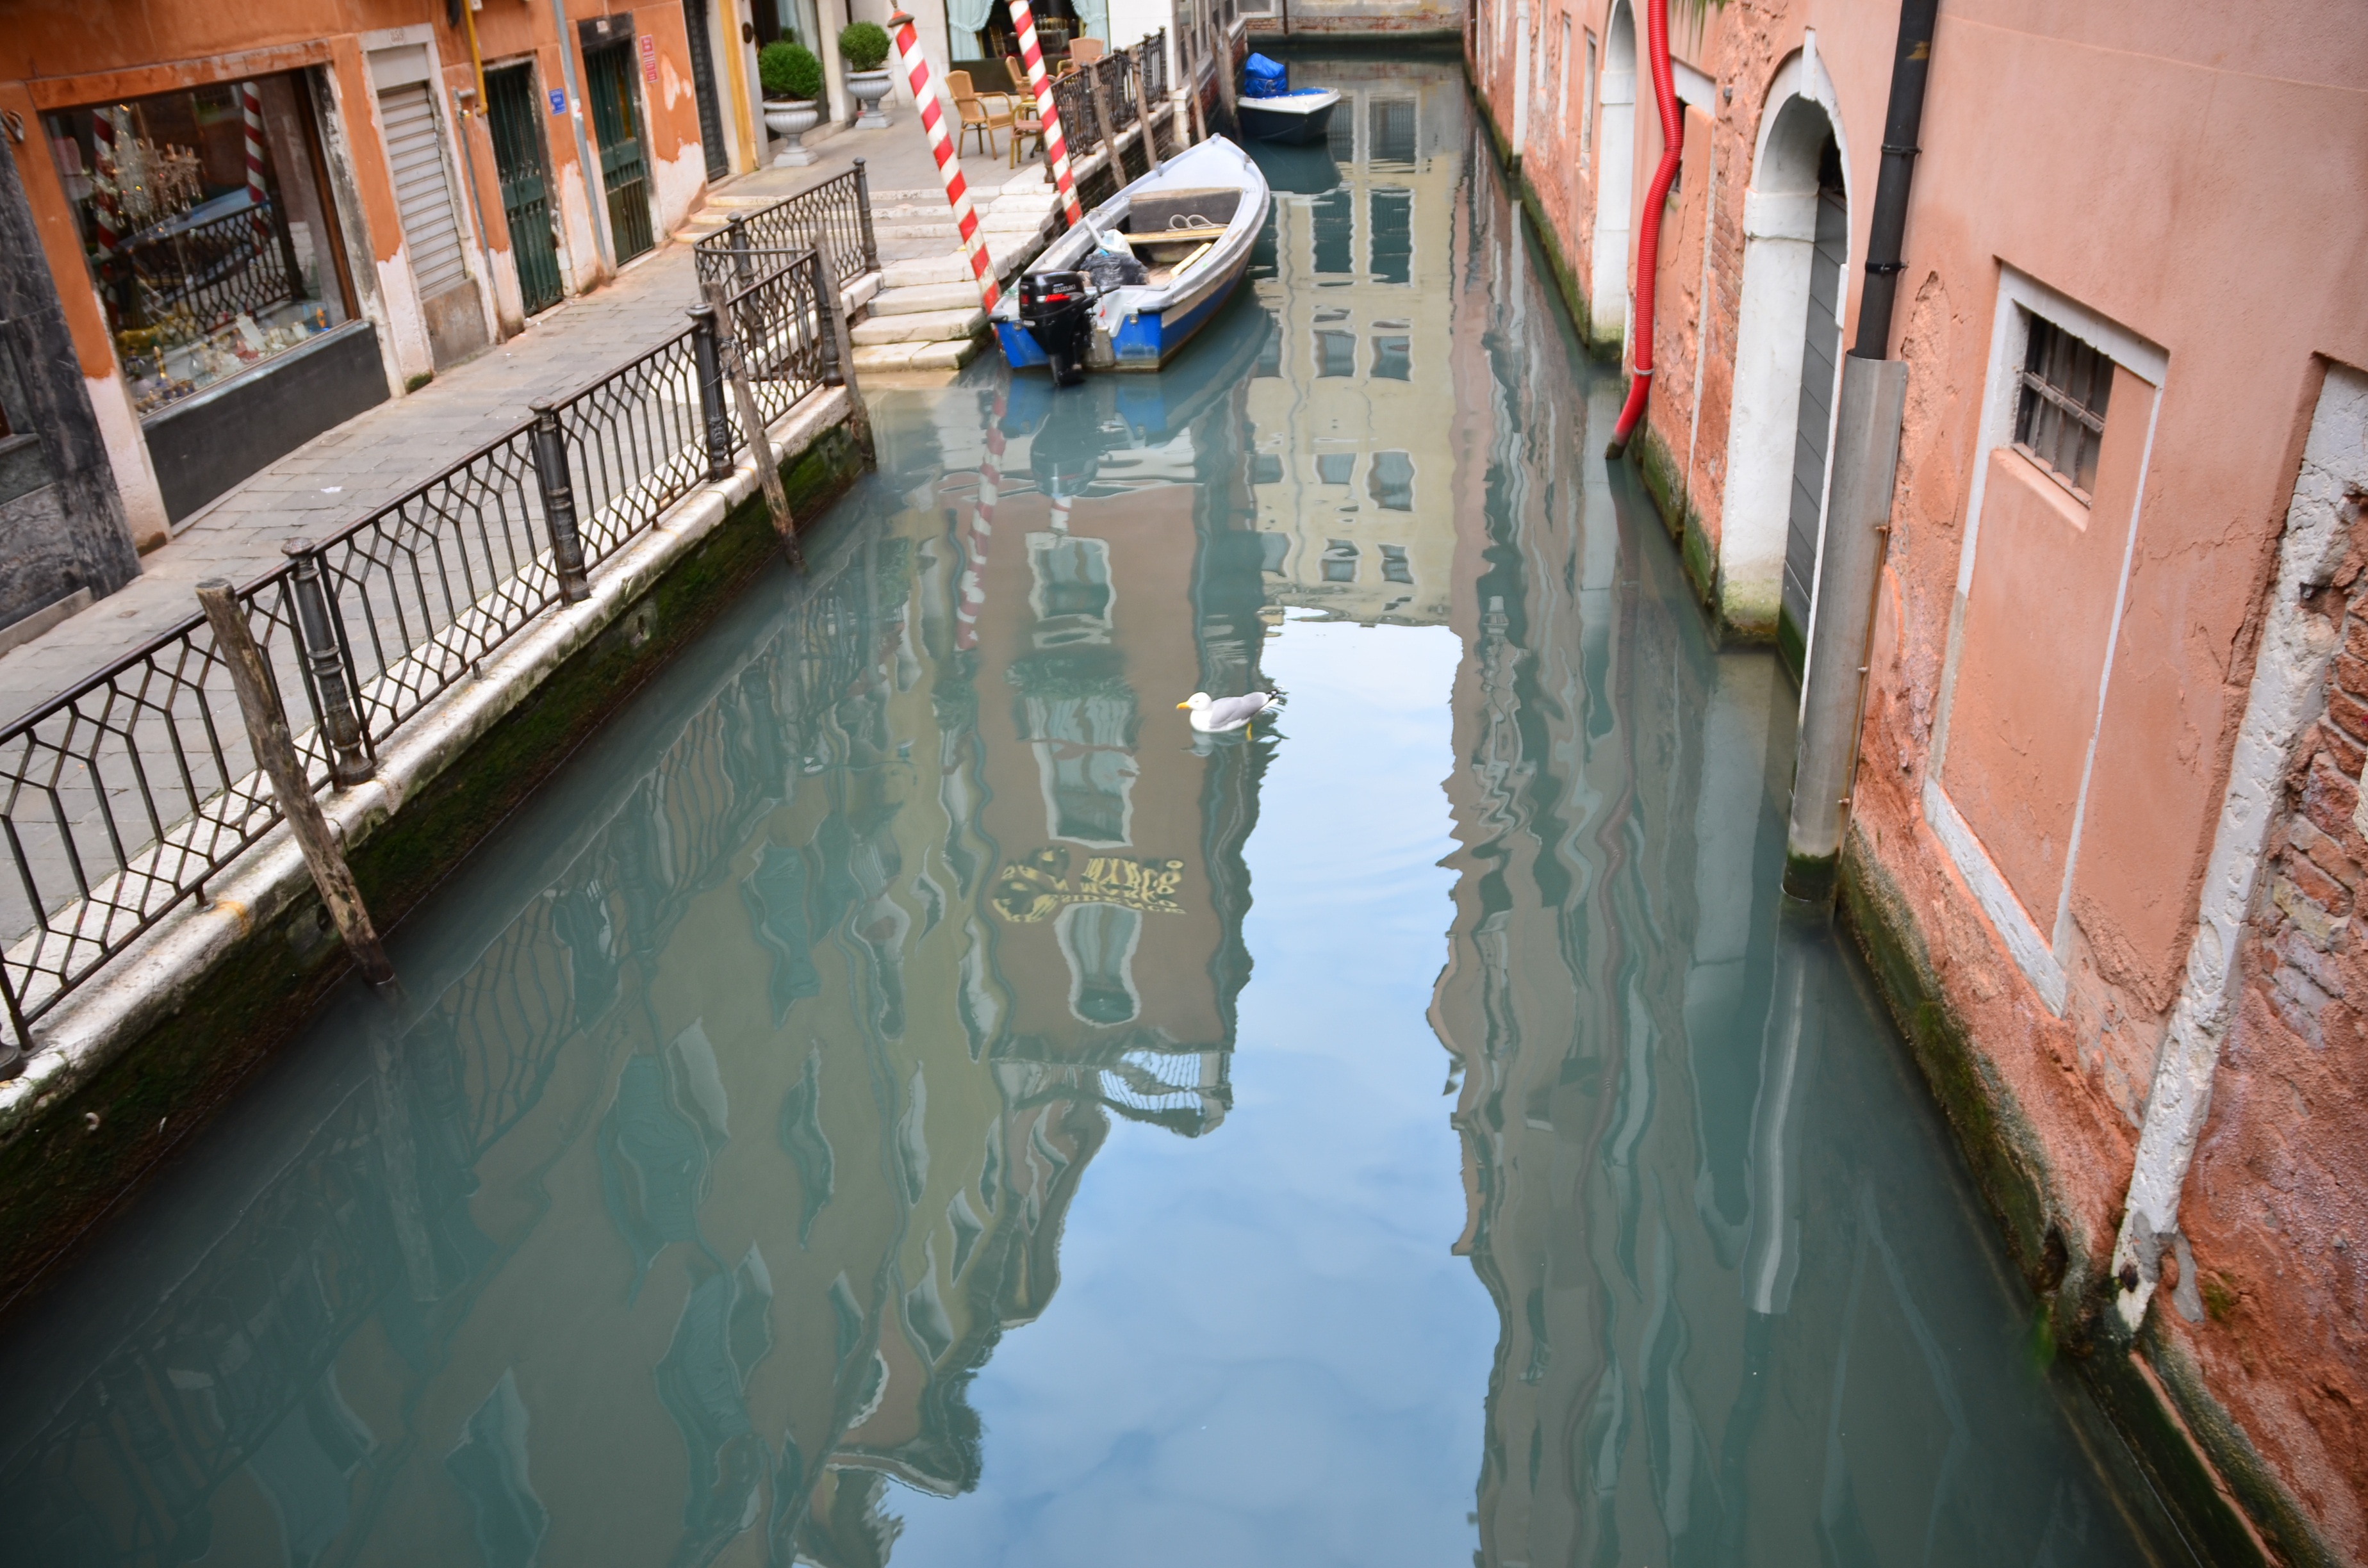
water, boat, river, canal, vacation, tourist, travel, europe, reflection, vehicle, holiday, romantic, landmark, italy, venice, historic, tourism, waterway, grand, venezia, history, channel, european, famous, gondola, italian, traditional, touristic, gondolier, venetian